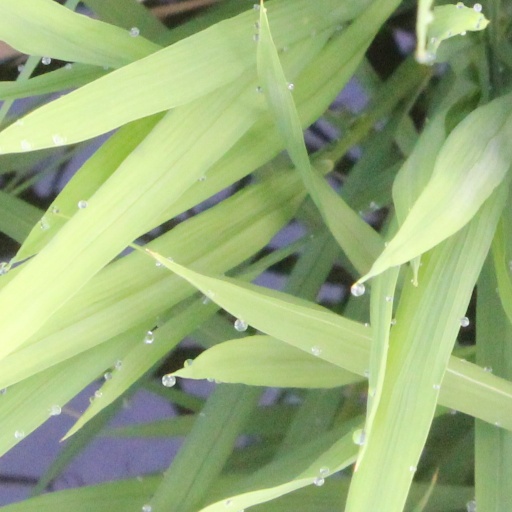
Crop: rice